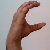
The image shows a hand gesture representing the letter 'C' in Indian Sign Language.